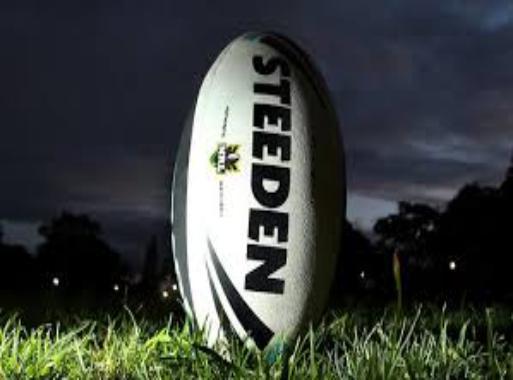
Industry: Sports